Flamarion (footballer, born 1996)

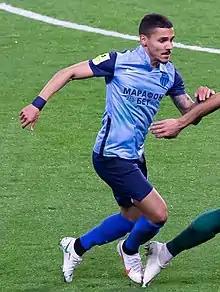
Flamarion with Rotor Volgograd in 2020

Flamarion Jovino Filho (born 30 July 1996), known as Flamarion Junior or simply Flamarion, is a Brazilian professional footballer who plays as a forward for Uzbekistan Super League club Pakhtakor.